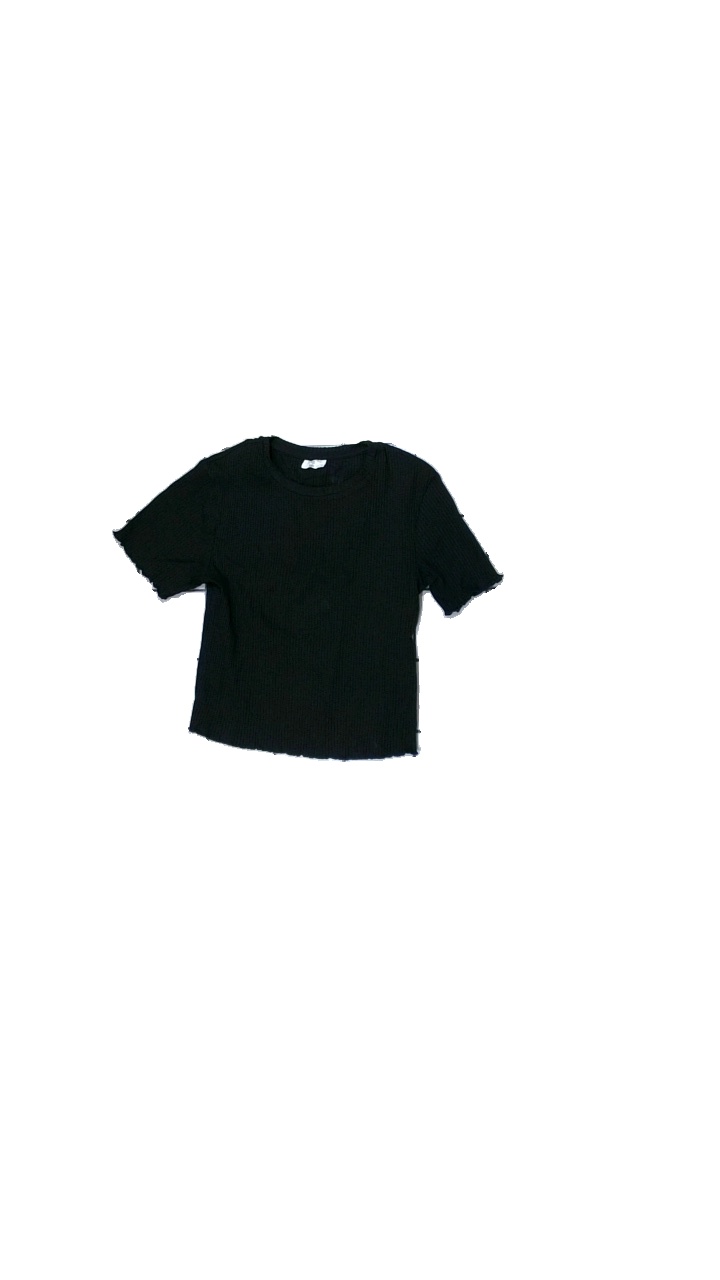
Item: T-shirt (Ladies)
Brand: Stories
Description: Black ribbed t-shirt with lettuce hem
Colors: Black
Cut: Cropped, C-collar
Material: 100% Cotton
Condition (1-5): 5
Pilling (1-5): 5
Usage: Reuse
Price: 50-100